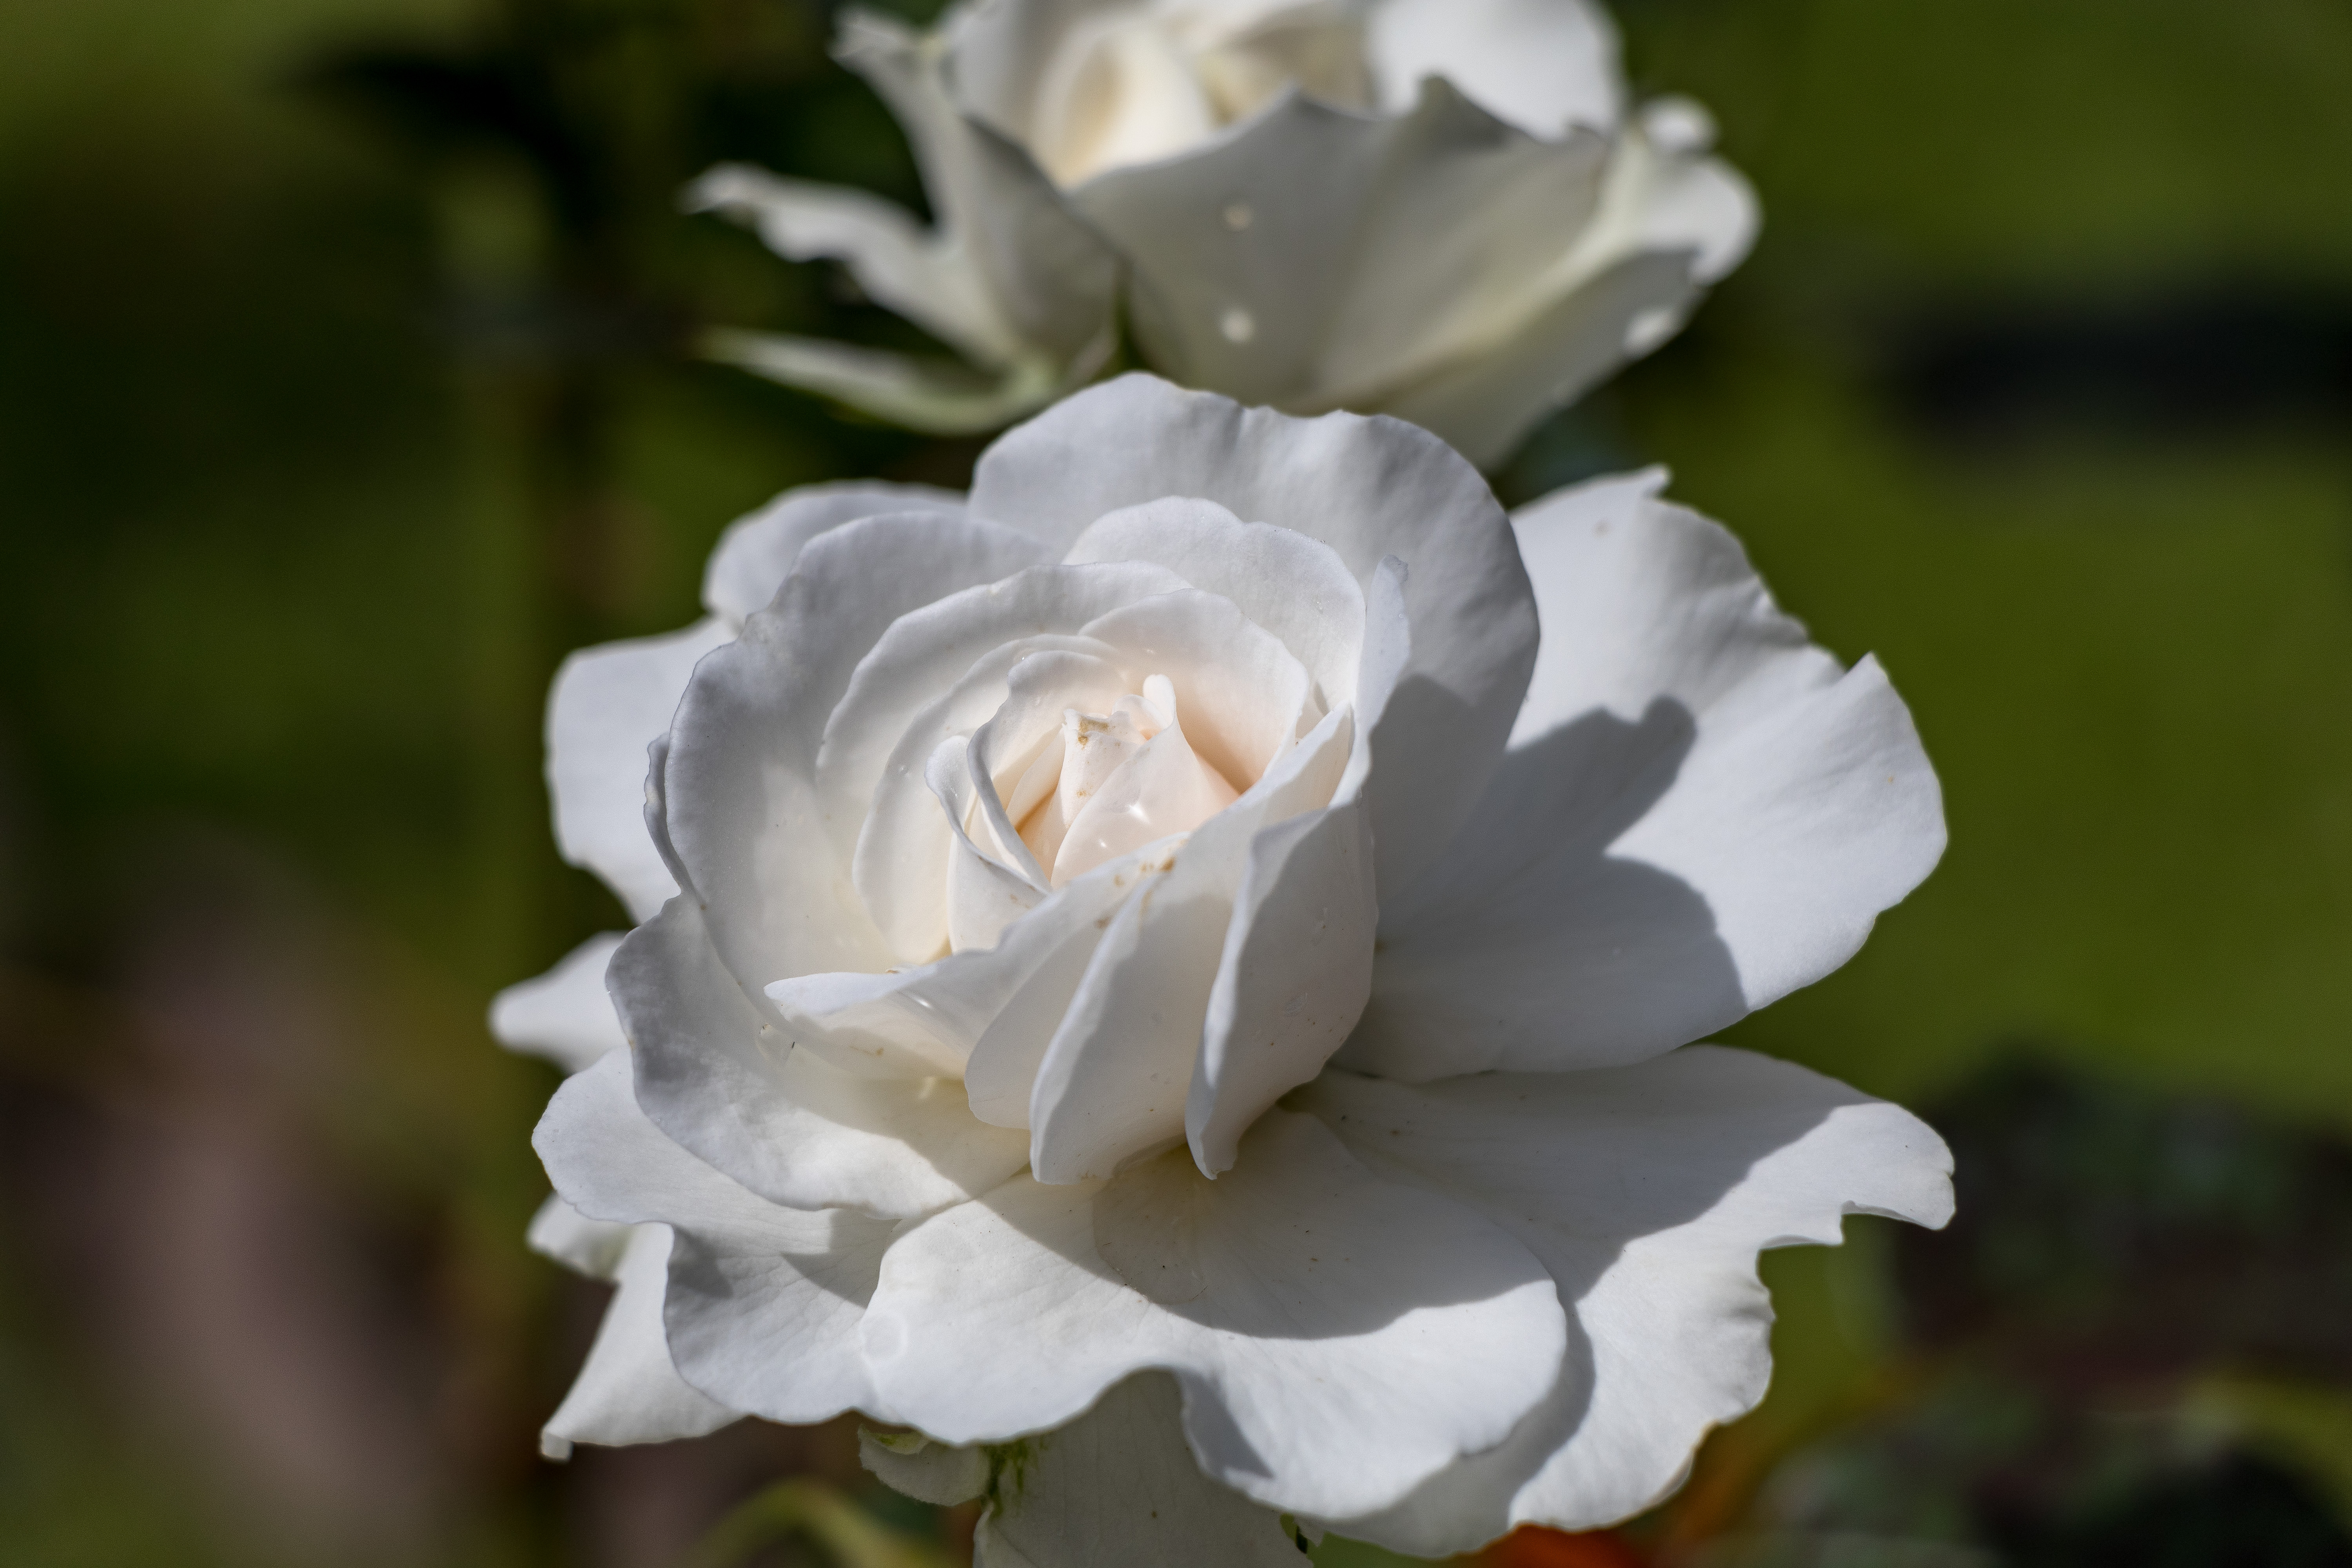
flowers, petals, nature, colorful, flower, flower garden, smell, living, happiness, summer, bloom, plants, garden, village, rural area, petal, white, botany, flowering plant, rose family, rose, garden roses, spring, rose order, close up, annual plant, herbaceous plant, wildflower, floribunda, perennial plant, plant stem, macro photography, Pedicel, wedding ceremony supply, begonia, camellia